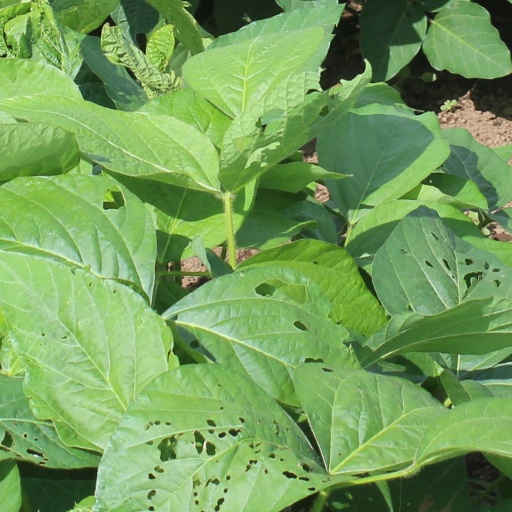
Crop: soybean